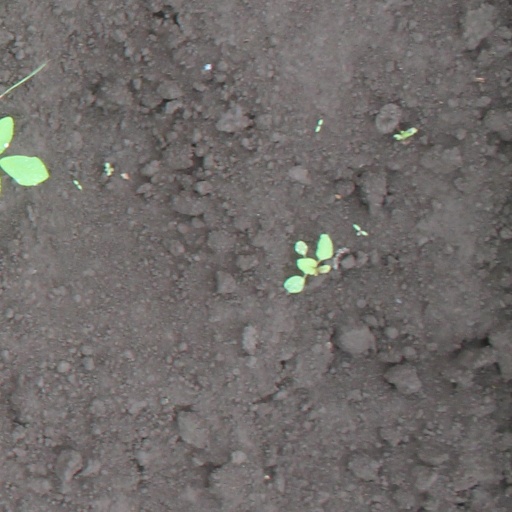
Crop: soybean